Ruisui Tropic of Cancer Marker

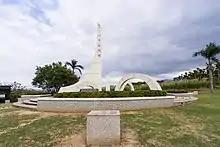

The Ruisui Tropic of Cancer Marker is a monument marking the Tropic of Cancer in Ruisui Township, Hualien County, Taiwan.